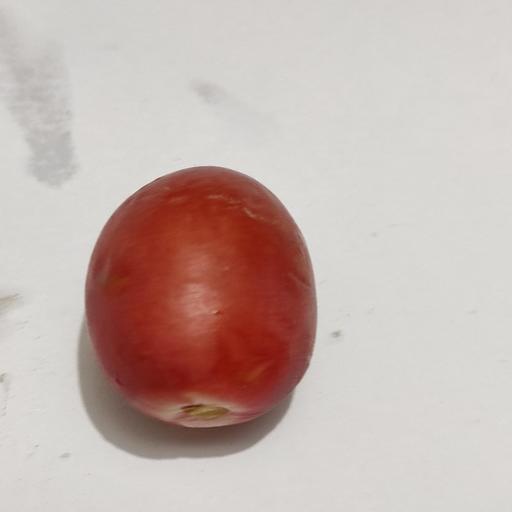
Crop type: Date Palm